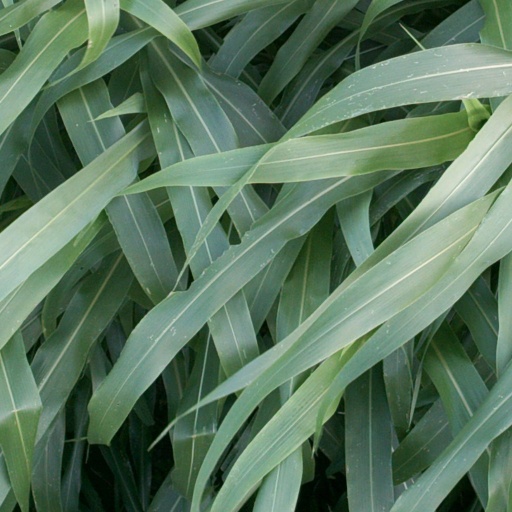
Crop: sorghum